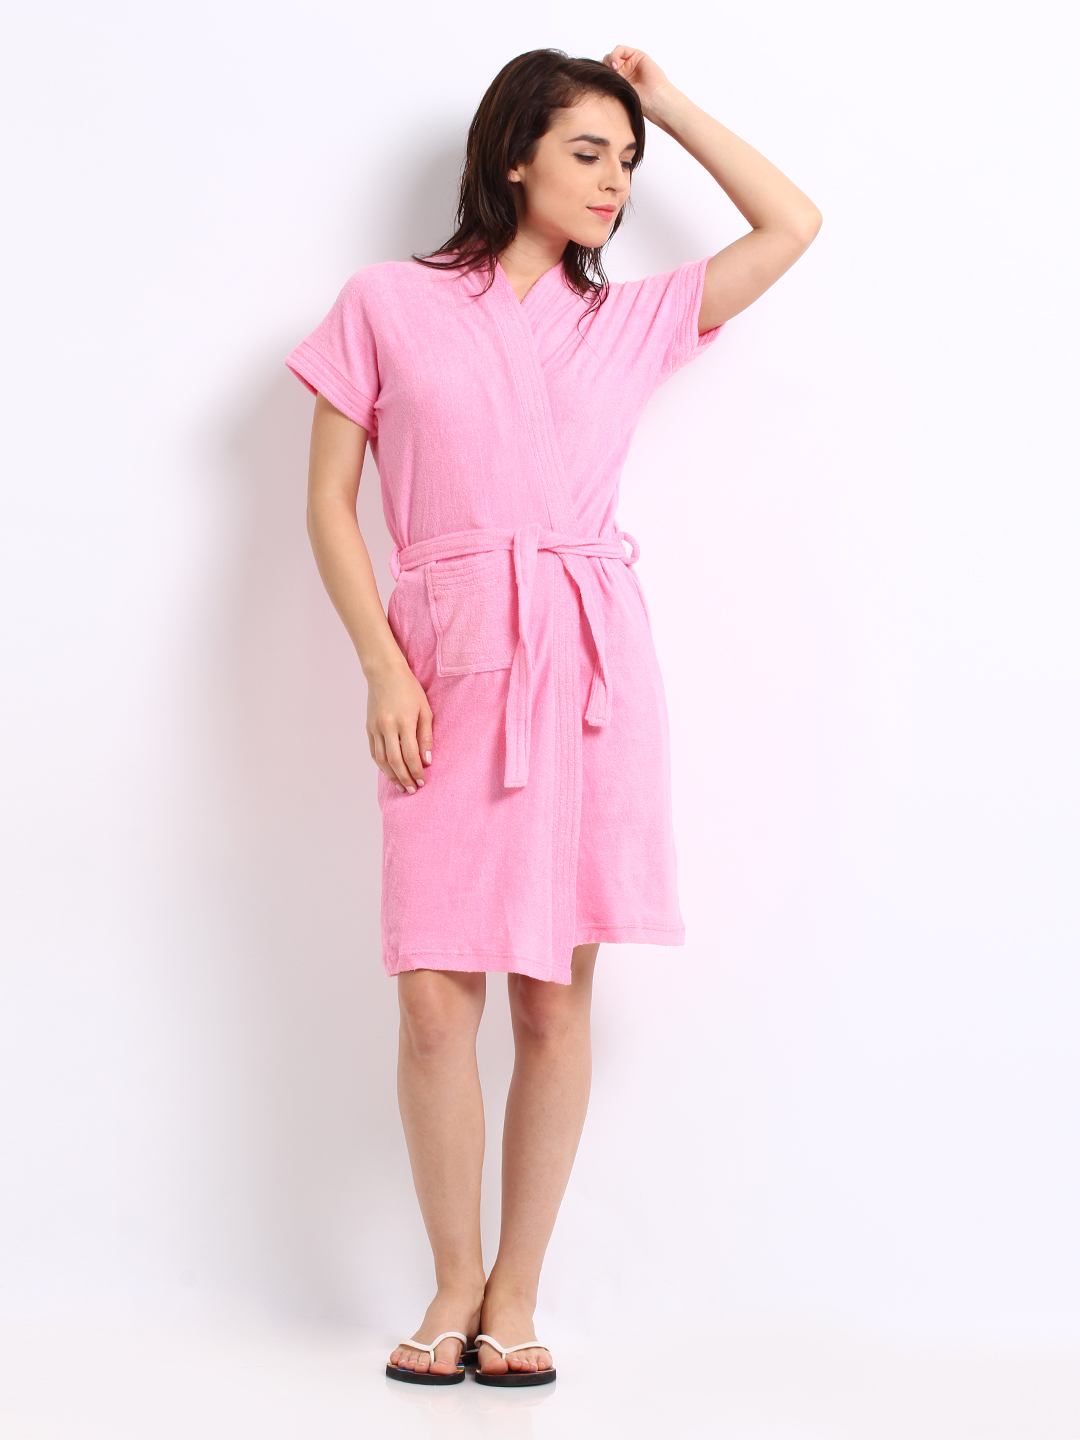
Red Rose Women Pink Bath Robe
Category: Apparel / Loungewear and Nightwear / Bath Robe
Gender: Women
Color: Pink
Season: Winter 2015
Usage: Casual